Harvest Moon DS: Grand Bazaar

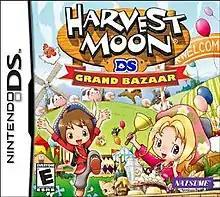
North American box art

Harvest Moon DS: Grand Bazaar, known in Japan as , is a simulation role-playing video game released on December 18, 2008 by Marvelous Interactive in Japan, and released on August 24, 2010 by Natsume Inc. in North America. It was released in Europe on September 30, 2011 by Rising Star Games. The game is the nineteenth game in the "Story of Seasons" series and the fifth game in the series for the Nintendo DS.